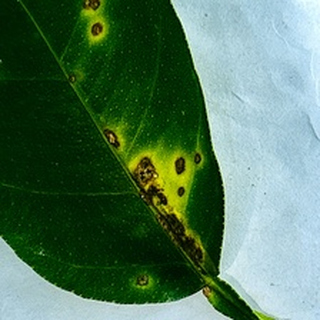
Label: lemon_anthracnose